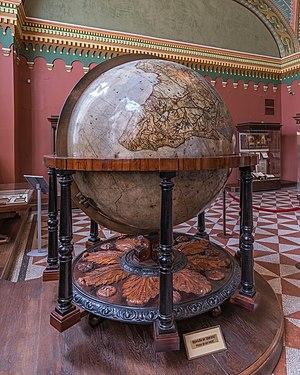
Un globe planétaire est une représentation réduite et en trois dimensions, d'un corps céleste approximativement sphérique comme une planète, une étoile, un satellite naturel, et en particulier la Terre. Il peut également s'agir d'une représentation sphérique du ciel et des étoiles, à l'exclusion du soleil, de la Lune et des planètes en raison de leurs positions relatives variables ; cependant, l'« orbite » du Soleil est indiquée : c'est un globe céleste. On parle ainsi de « paire de globes » incluant un terrestre et un céleste.
Le musée historique d'État de Moscou est un musée spécialisé dans l'histoire de la Russie qui est situé entre la place Rouge et la place du Manège à Moscou. Les objets exposés vont de reliques de tribus préhistoriques qui peuplaient le territoire de l'actuelle Russie jusqu'aux œuvres d'art acquises par des membres de la dynastie des Romanov. Le nombre total d'objets des collections du musée se compte en millions.